RFK Racing in the NASCAR Xfinity Series

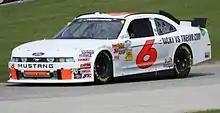
Ricky Stenhouse Jr. in 2011.

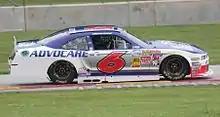
Trevor Bayne in 2014.

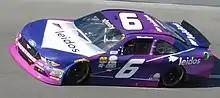
Bubba Wallace in 2017.

for the 2018 season, The No. 6 team ran only one race at Road America race with IndyCar Series driver Conor Daly. Daly was supposed to have Lilly Diabetes sponsor him, but Lilly Diabetes pulled their sponsorship last minute, Jack Roush was forced to pay for the sponsorship himself for the race. Daly finished 31st after a suspension issue late in the race.